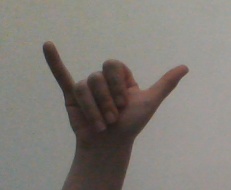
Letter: ya